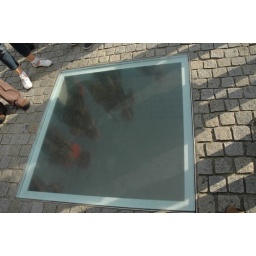
Monument of an empty underground library used to remember the Nazis burning books written by Jewish authors.